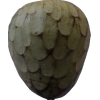
Label: cherimoya